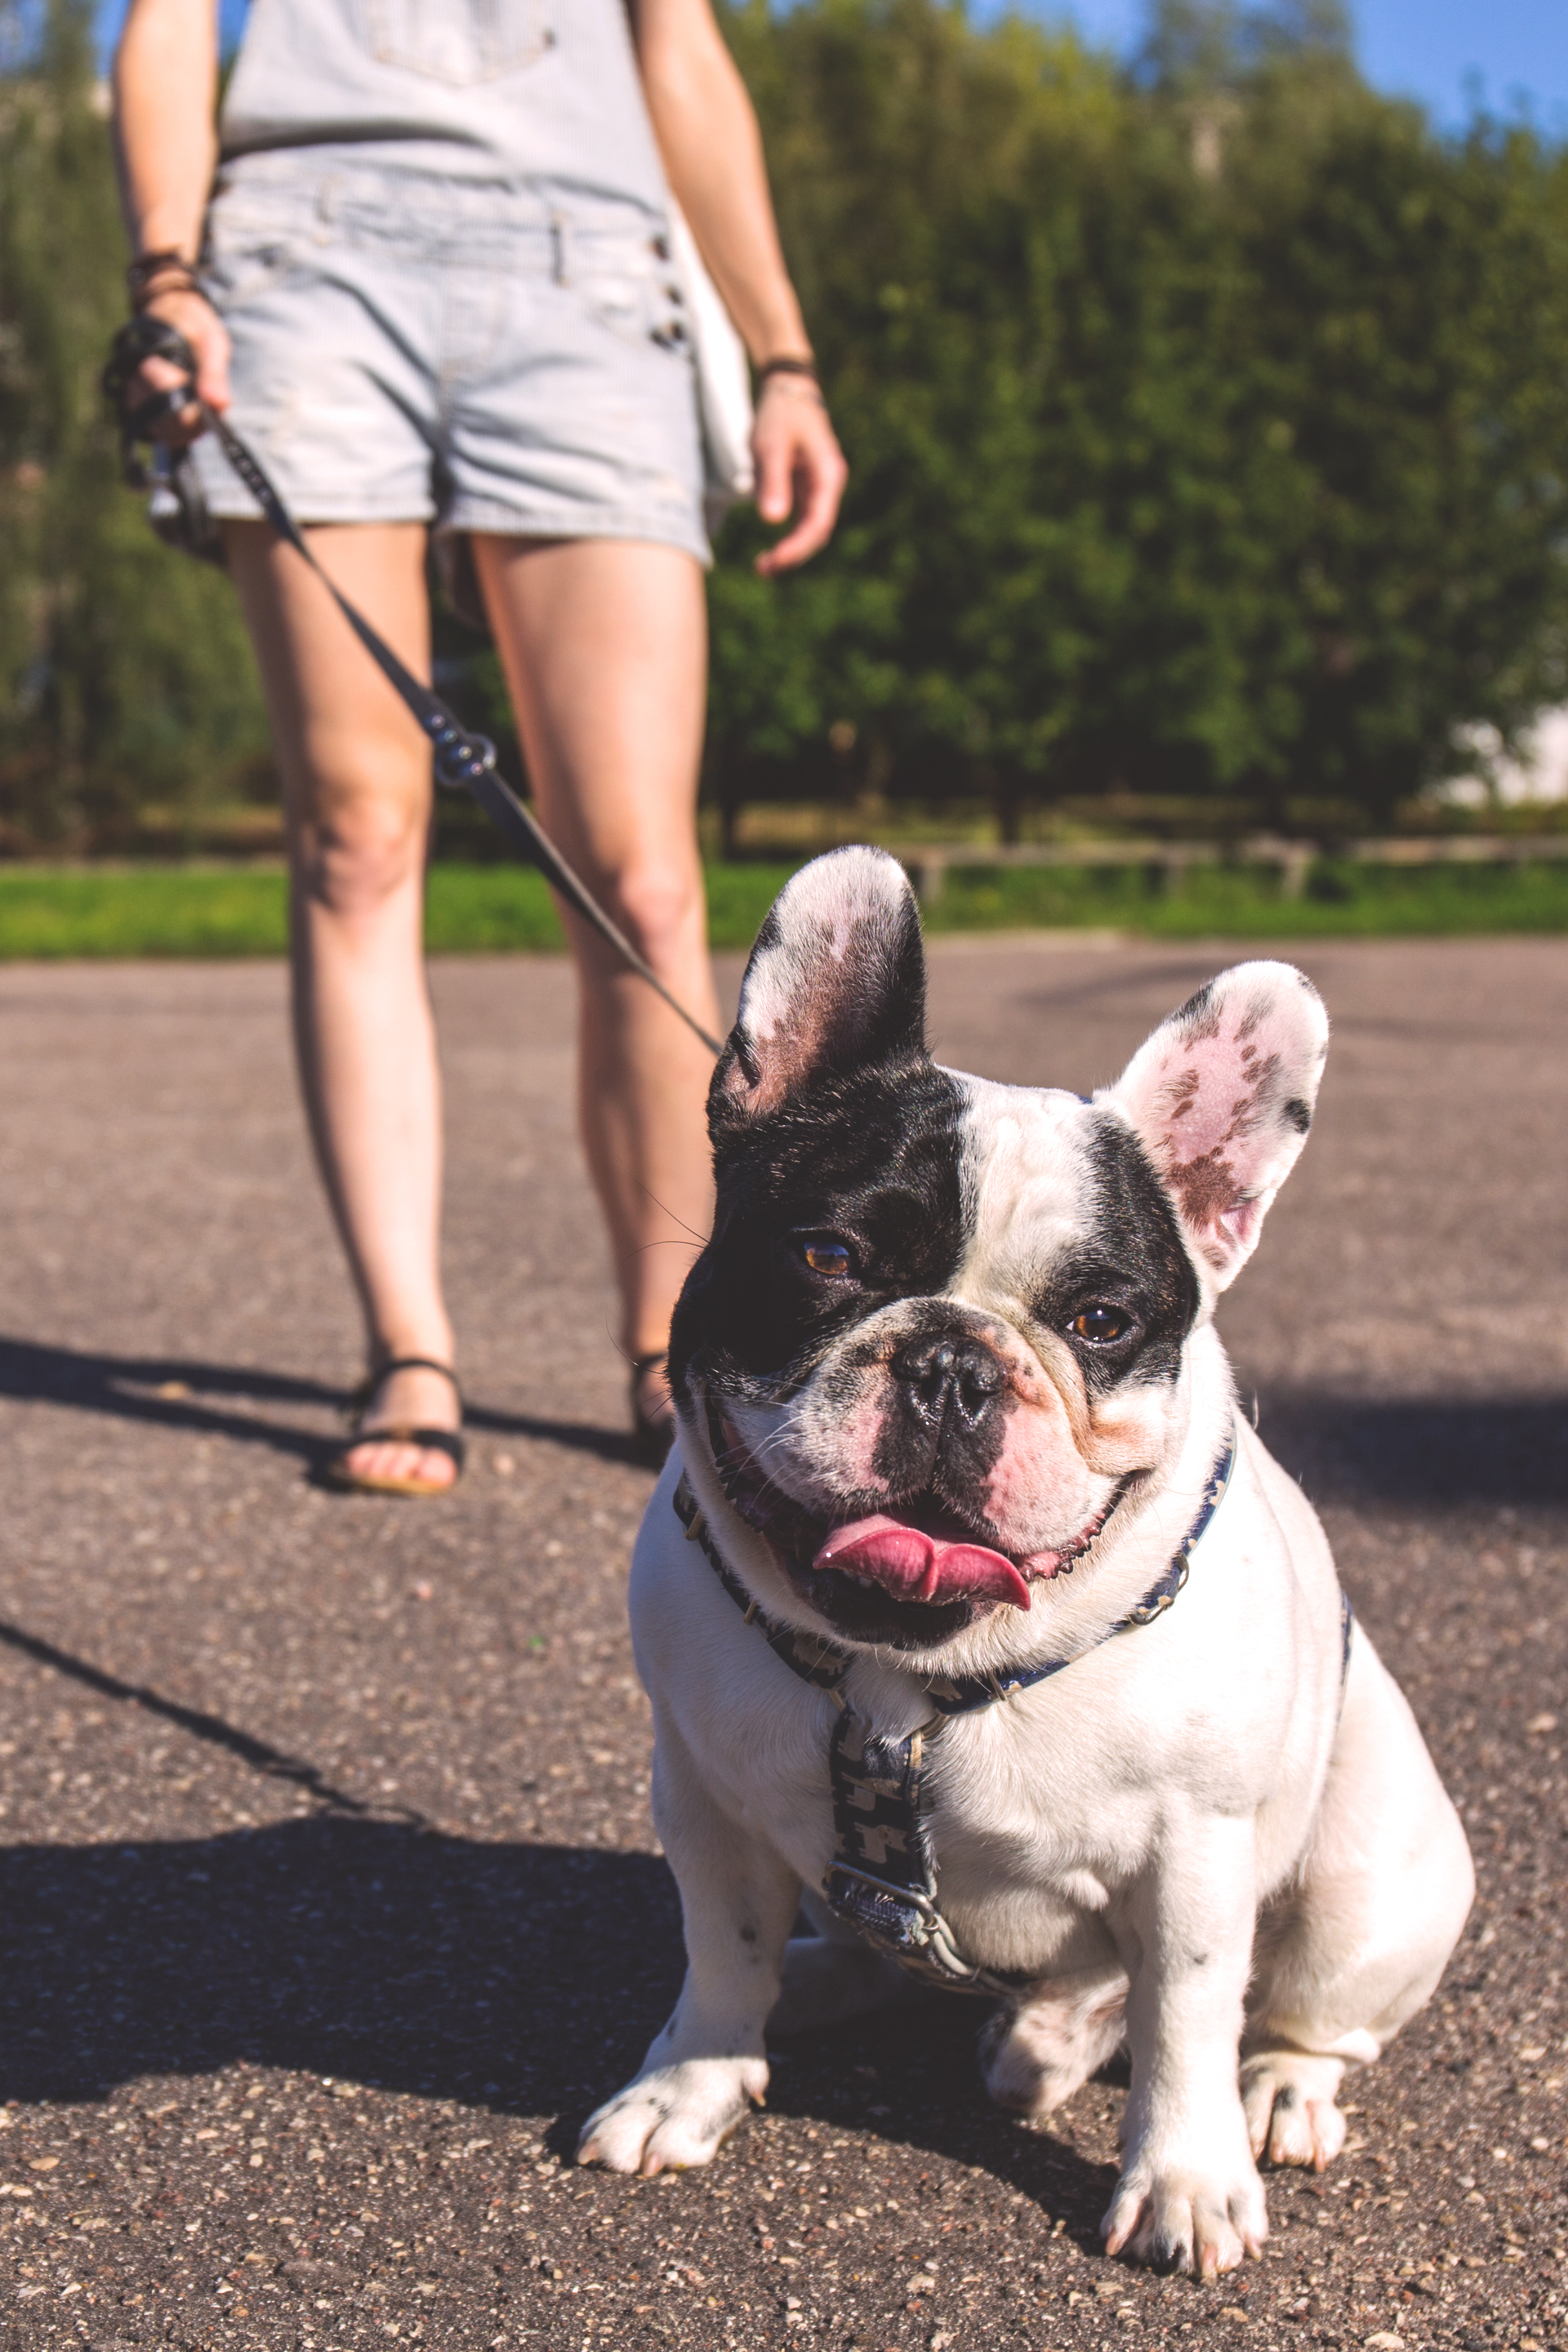
puppy, dog, animal, cute, canine, pet, mammal, bulldog, vertebrate, adorable, french bulldog, old english bulldog, dog like mammal, olde english bulldogge